Margarita

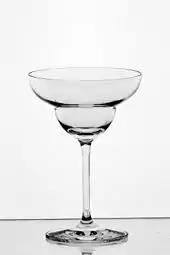
A traditional margarita glass

Margaritas may be served in a variety of glasses, most notably the margarita glass, a variant of the classic champagne coupe; this is particularly associated with blended fruit margaritas, and the glass is also used for dishes such as guacamole or shrimp cocktails. Margaritas are often served in a standard cocktail glass in formal settings. In contrast, in informal settings, particularly with ice, margaritas may be served in an old fashioned glass, cocktail glass, wine glass, pint glass, and even large schooners.